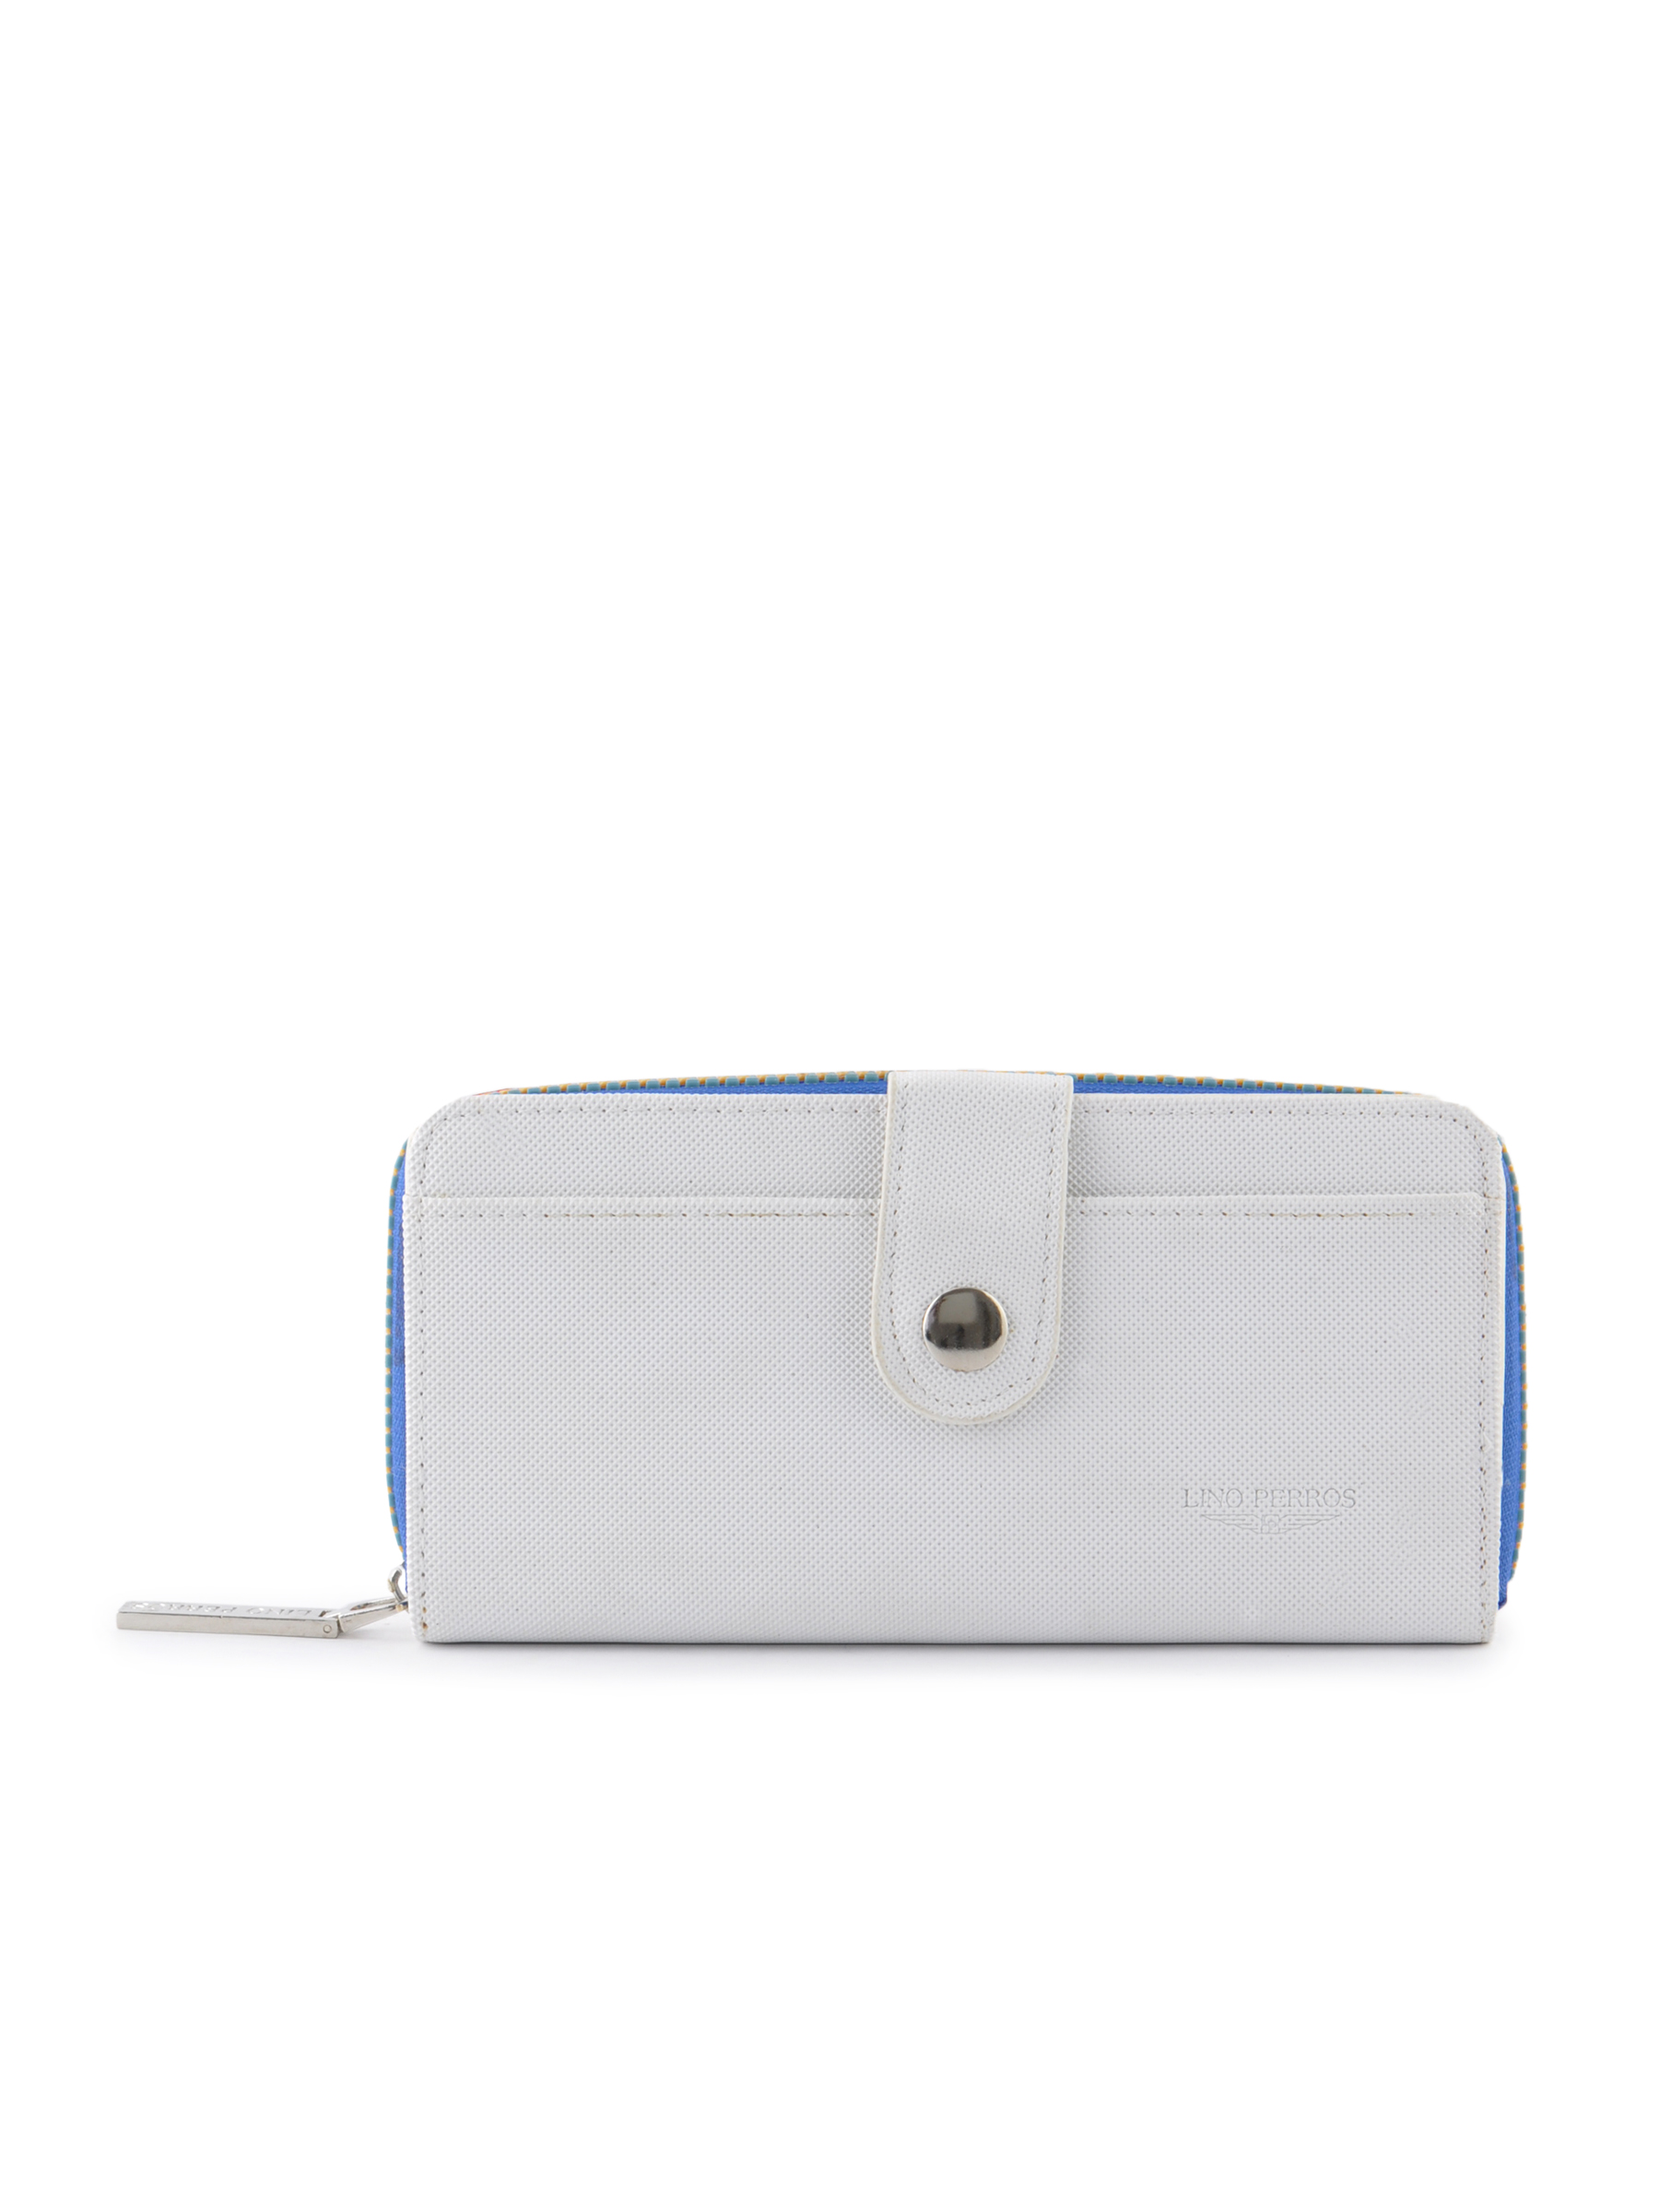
Lino Perros Women Blue Zip White Wallet
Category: Accessories / Wallets / Wallets
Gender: Women
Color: White
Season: Winter 2015
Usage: Casual